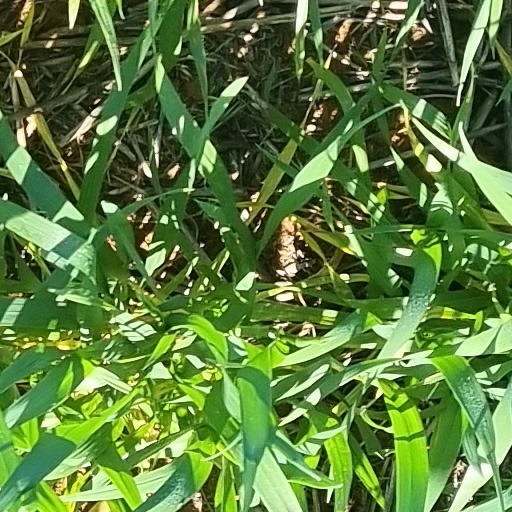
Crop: wheat